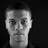
Emotion: neutral